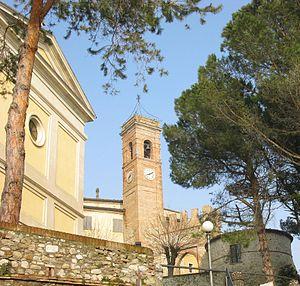
Monte Colombo est une commune italienne de la province de Rimini dans la région Émilie-Romagne en Italie.